George Innes-Ker, 9th Duke of Roxburghe

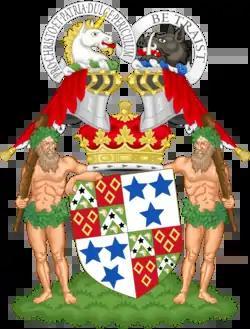
The coat of arms of the duke of Roxburghe

George Victor Robert John Innes-Ker, 9th Duke of Roxburghe (7 September 1913 – 26 September 1974) was the son of Henry John Innes-Ker, 8th Duke of Roxburghe and Mary Goelet. He succeeded his father in 1932.